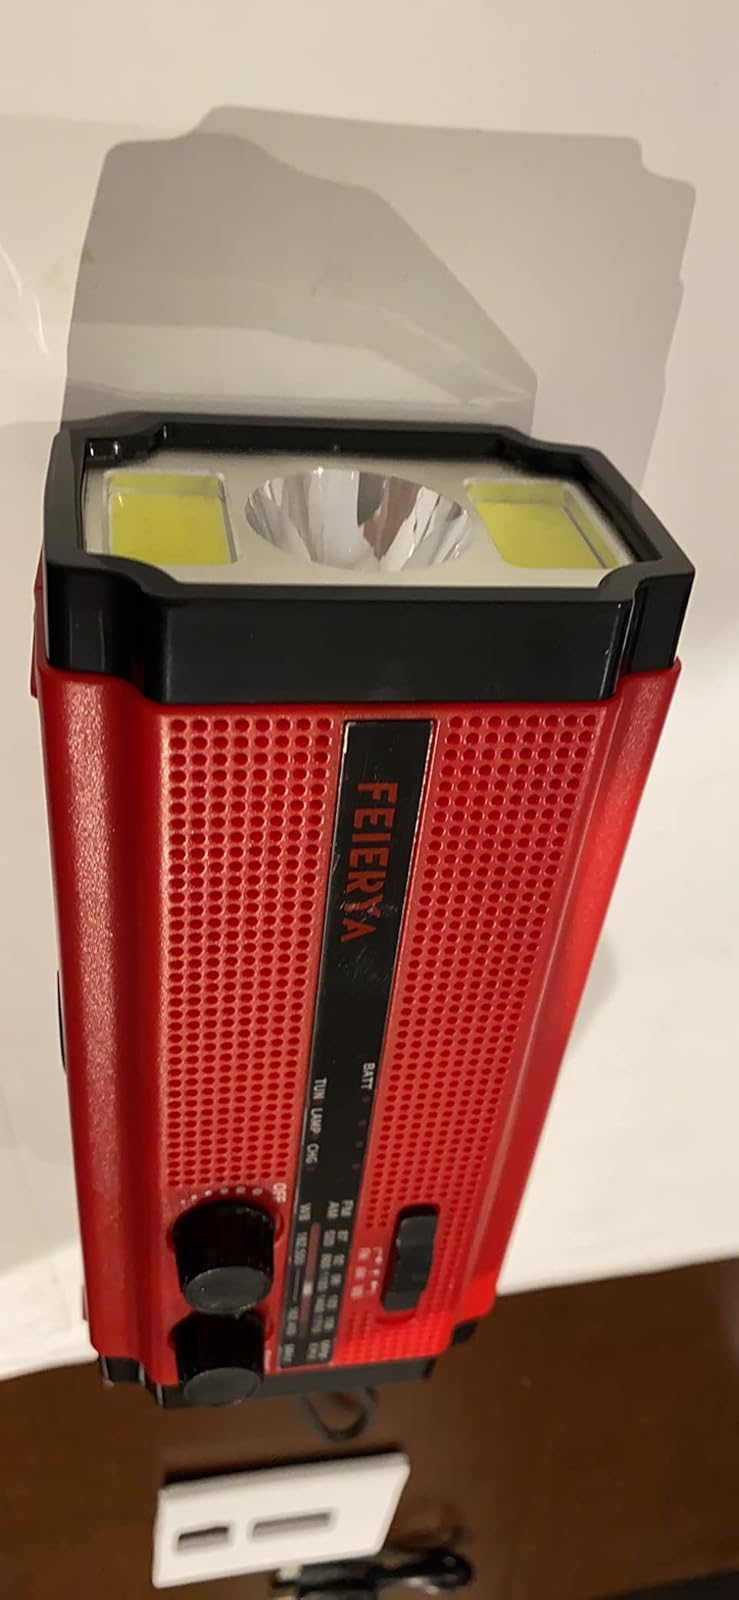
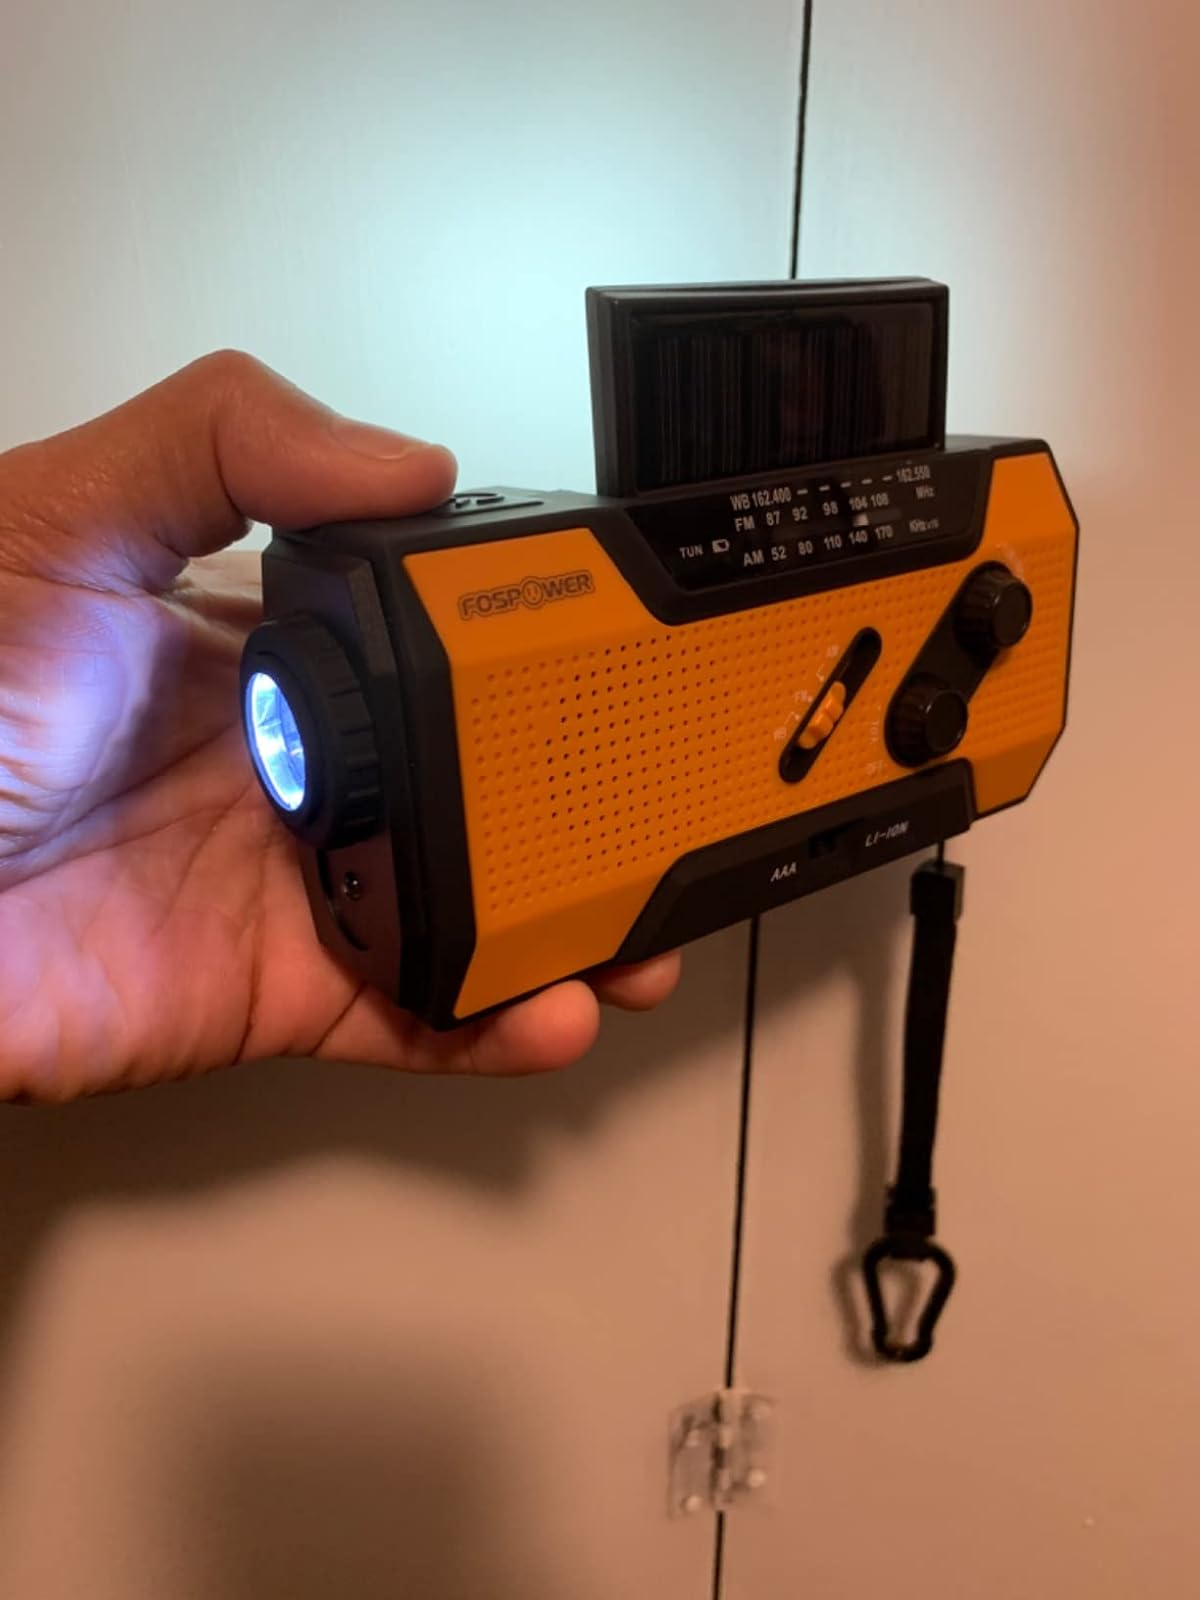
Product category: radio
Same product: no